Graduated neutral-density filter

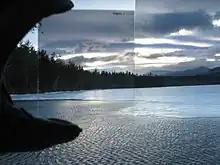
The same image with a GND-like effect applied to the right side of the image using a computer. While the overall effect is similar, regions of the image that were washed out are not recovered.

Graduated filters were used in the early twentieth century, for example for darkening skies in landscape photos. One advertised brand was called the "Lifa graduated filters for sky, cloud, and landscape photography". These "sky filters" were not necessarily neutral, since they were used for black-and-white photography, and sometimes used a yellow top half to darken blue skies more. In a discussion at the Royal Photographic Society in 1910, some "debatants" held the use of such "graduated color screens" to be quite limited.